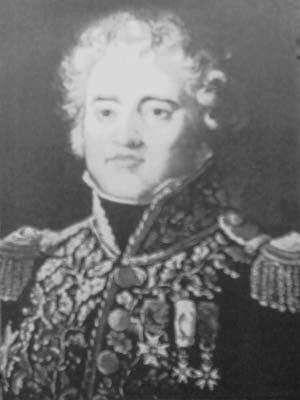
Jacques Pierre Louis Marie Joseph Puthod, né le 28 septembre 1769 à Bâgé-le-Châtel dans l'Ain et mort le 31 mars 1837 à Libourne, en Gironde, est un général français de la Révolution et de l’Empire.